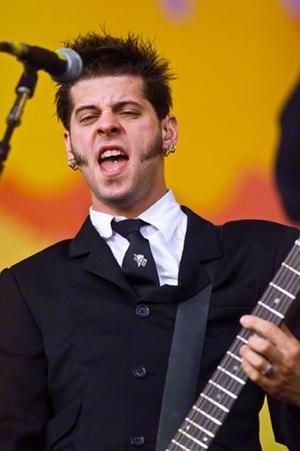
Everclear est un groupe de rock américain, originaire de Portland, en Oregon. Le groupe est formé par Art Alexakis, chanteur et guitariste du groupe ; et accompagné de Craig Montoya à la basse, et Greg Eklund à la batterie. Après la sortie limitée de leur premier album indépendant, World of Noise, le groupe trouve le succès au label Capitol Records avec la sortie des trois albums Sparkle and Fade, So Much for the Afterglow, et Songs from an American Movie Vol. One: Learning How to Smile, qui seront certifié disque de platine. Cependant, les deux albums suivants, Songs from an American Movie Vol. Two: Good Time for a Bad Attitude et Slow Motion Daydream, n'atteignent pas le succès et Montoya et Eklund quitteront le groupe en 2003.